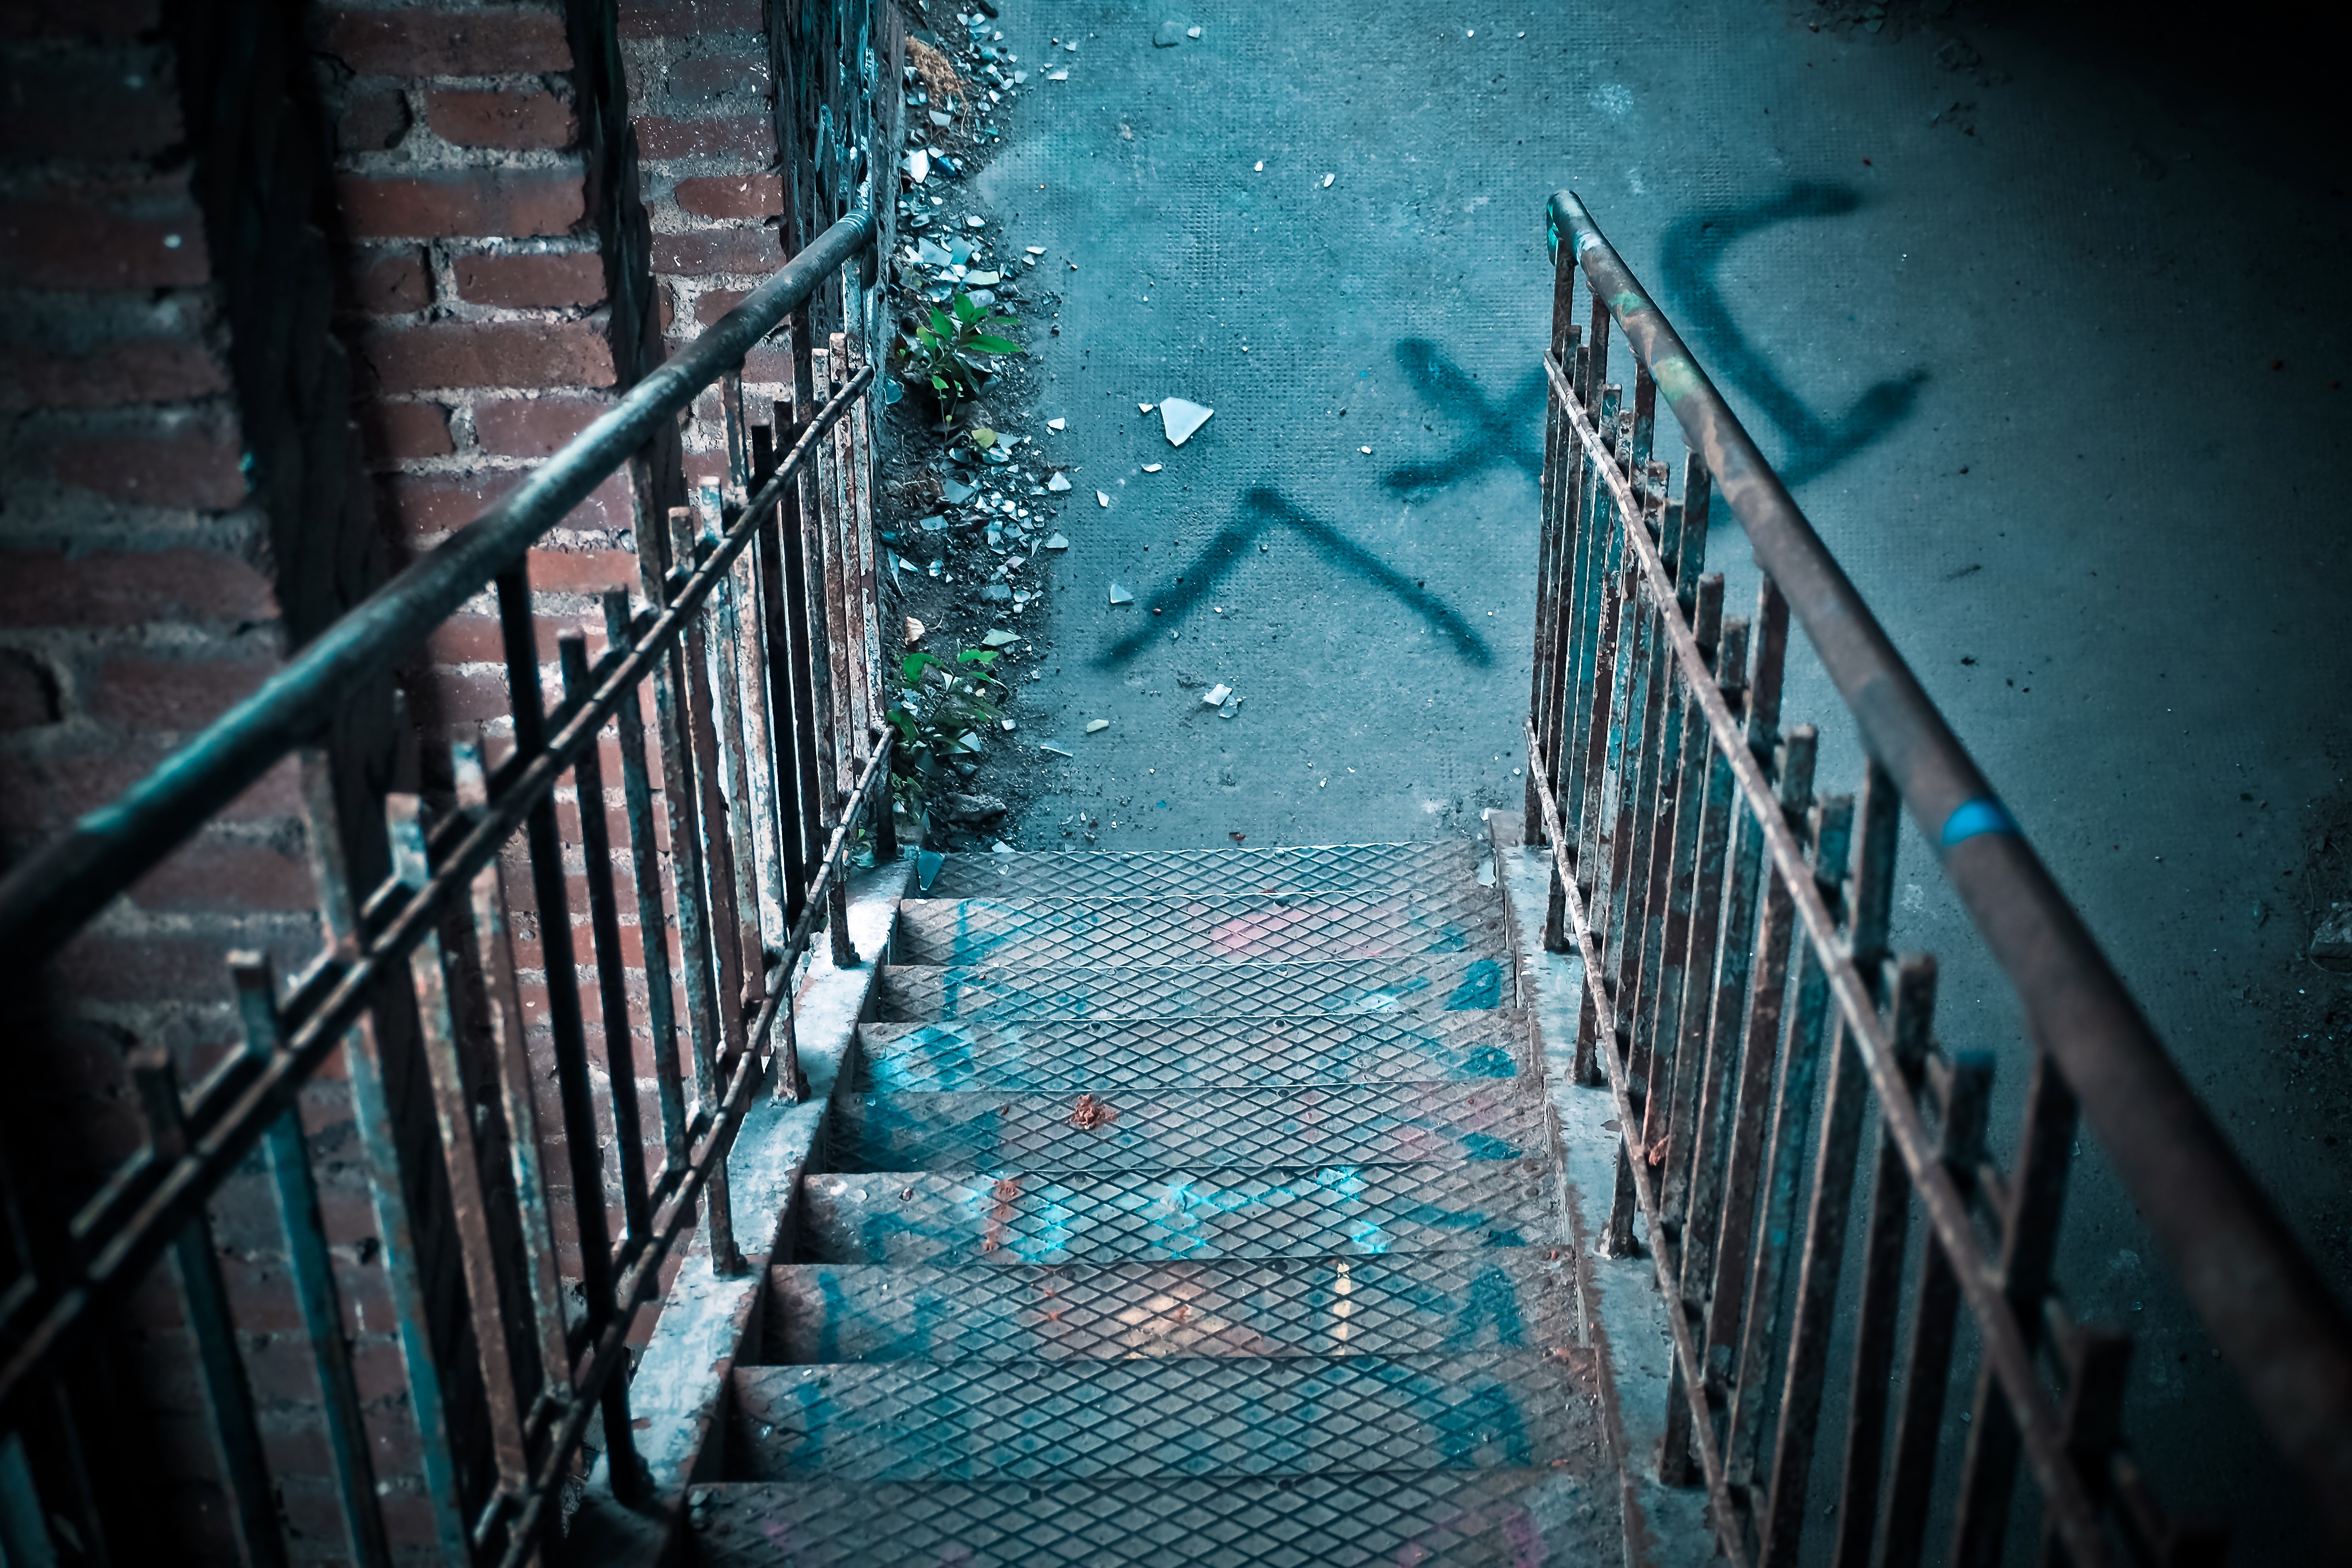
light, architecture, building, old, city, atmosphere, urban, line, hall, broken, factory, darkness, blue, industry, decay, ruin, old building, graffiti, transience, stairs, dilapidated, snapshot, destruction, mood, past, forget, transient, leave, industrial plant, lost places, pforphoto, break up, industrial building, factory building, lapsed, old factory, ailing, morbid, run down, dusseldorf, industrial landscape, old factory building